National Reconciliation (Sudan)

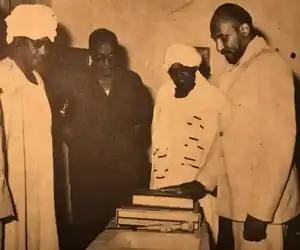

Following the 1976 coup attempt, a national reconciliation was reached in Sudan on 7 July 1977, where Nimeiri and al-Mahdi signed an agreement that readmitted the opposition in exchange for the dissolution of the National Front. Civil liberties were restored, and political prisoners were released. The reconciliation also involved shifts in Sudanese politics, with the adoption of Islamic law, known as "September Laws", in 1983. Nimeiri faced opposition from various groups, including secularised Muslims and non-Muslim southerners. This move contributed to the resumption of the civil war in the south, leading to conflicts and political shifts.